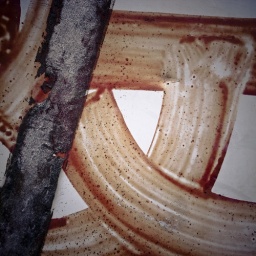
Exposed red bush strokes on a sign in Nishi Funabashi.